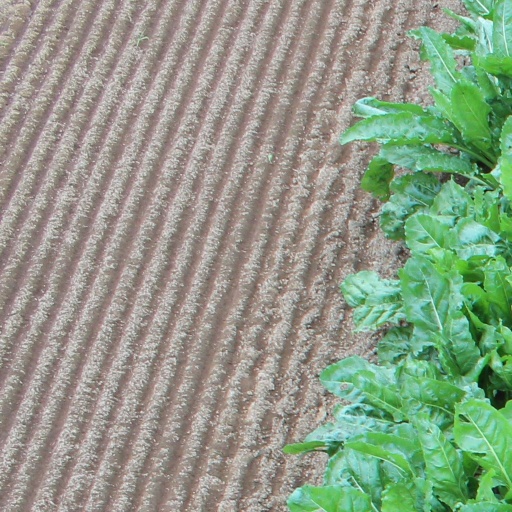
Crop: sugar beet